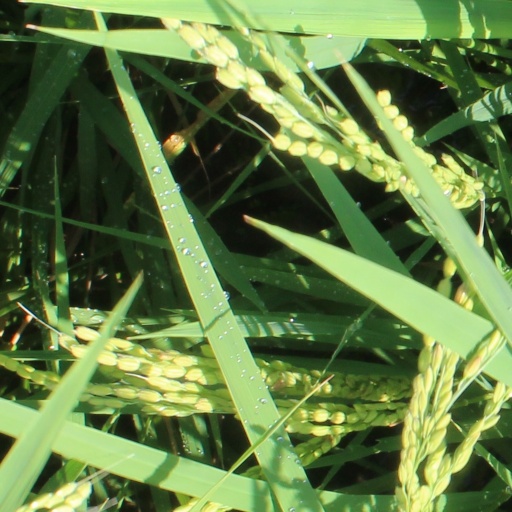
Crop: rice